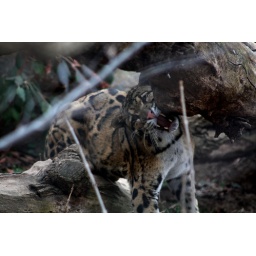
The leopard was having a grand old time running its muzzle against the tree branch